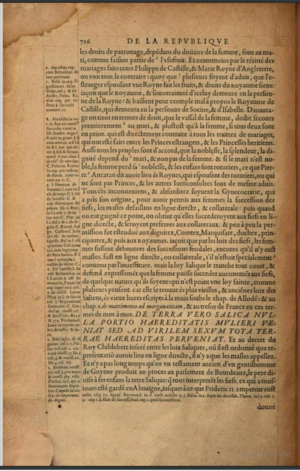
Page du traité
Les Six Livres de la République est un ouvrage de théorie politique de Jean Bodin, historien, juriste et philosophe français.